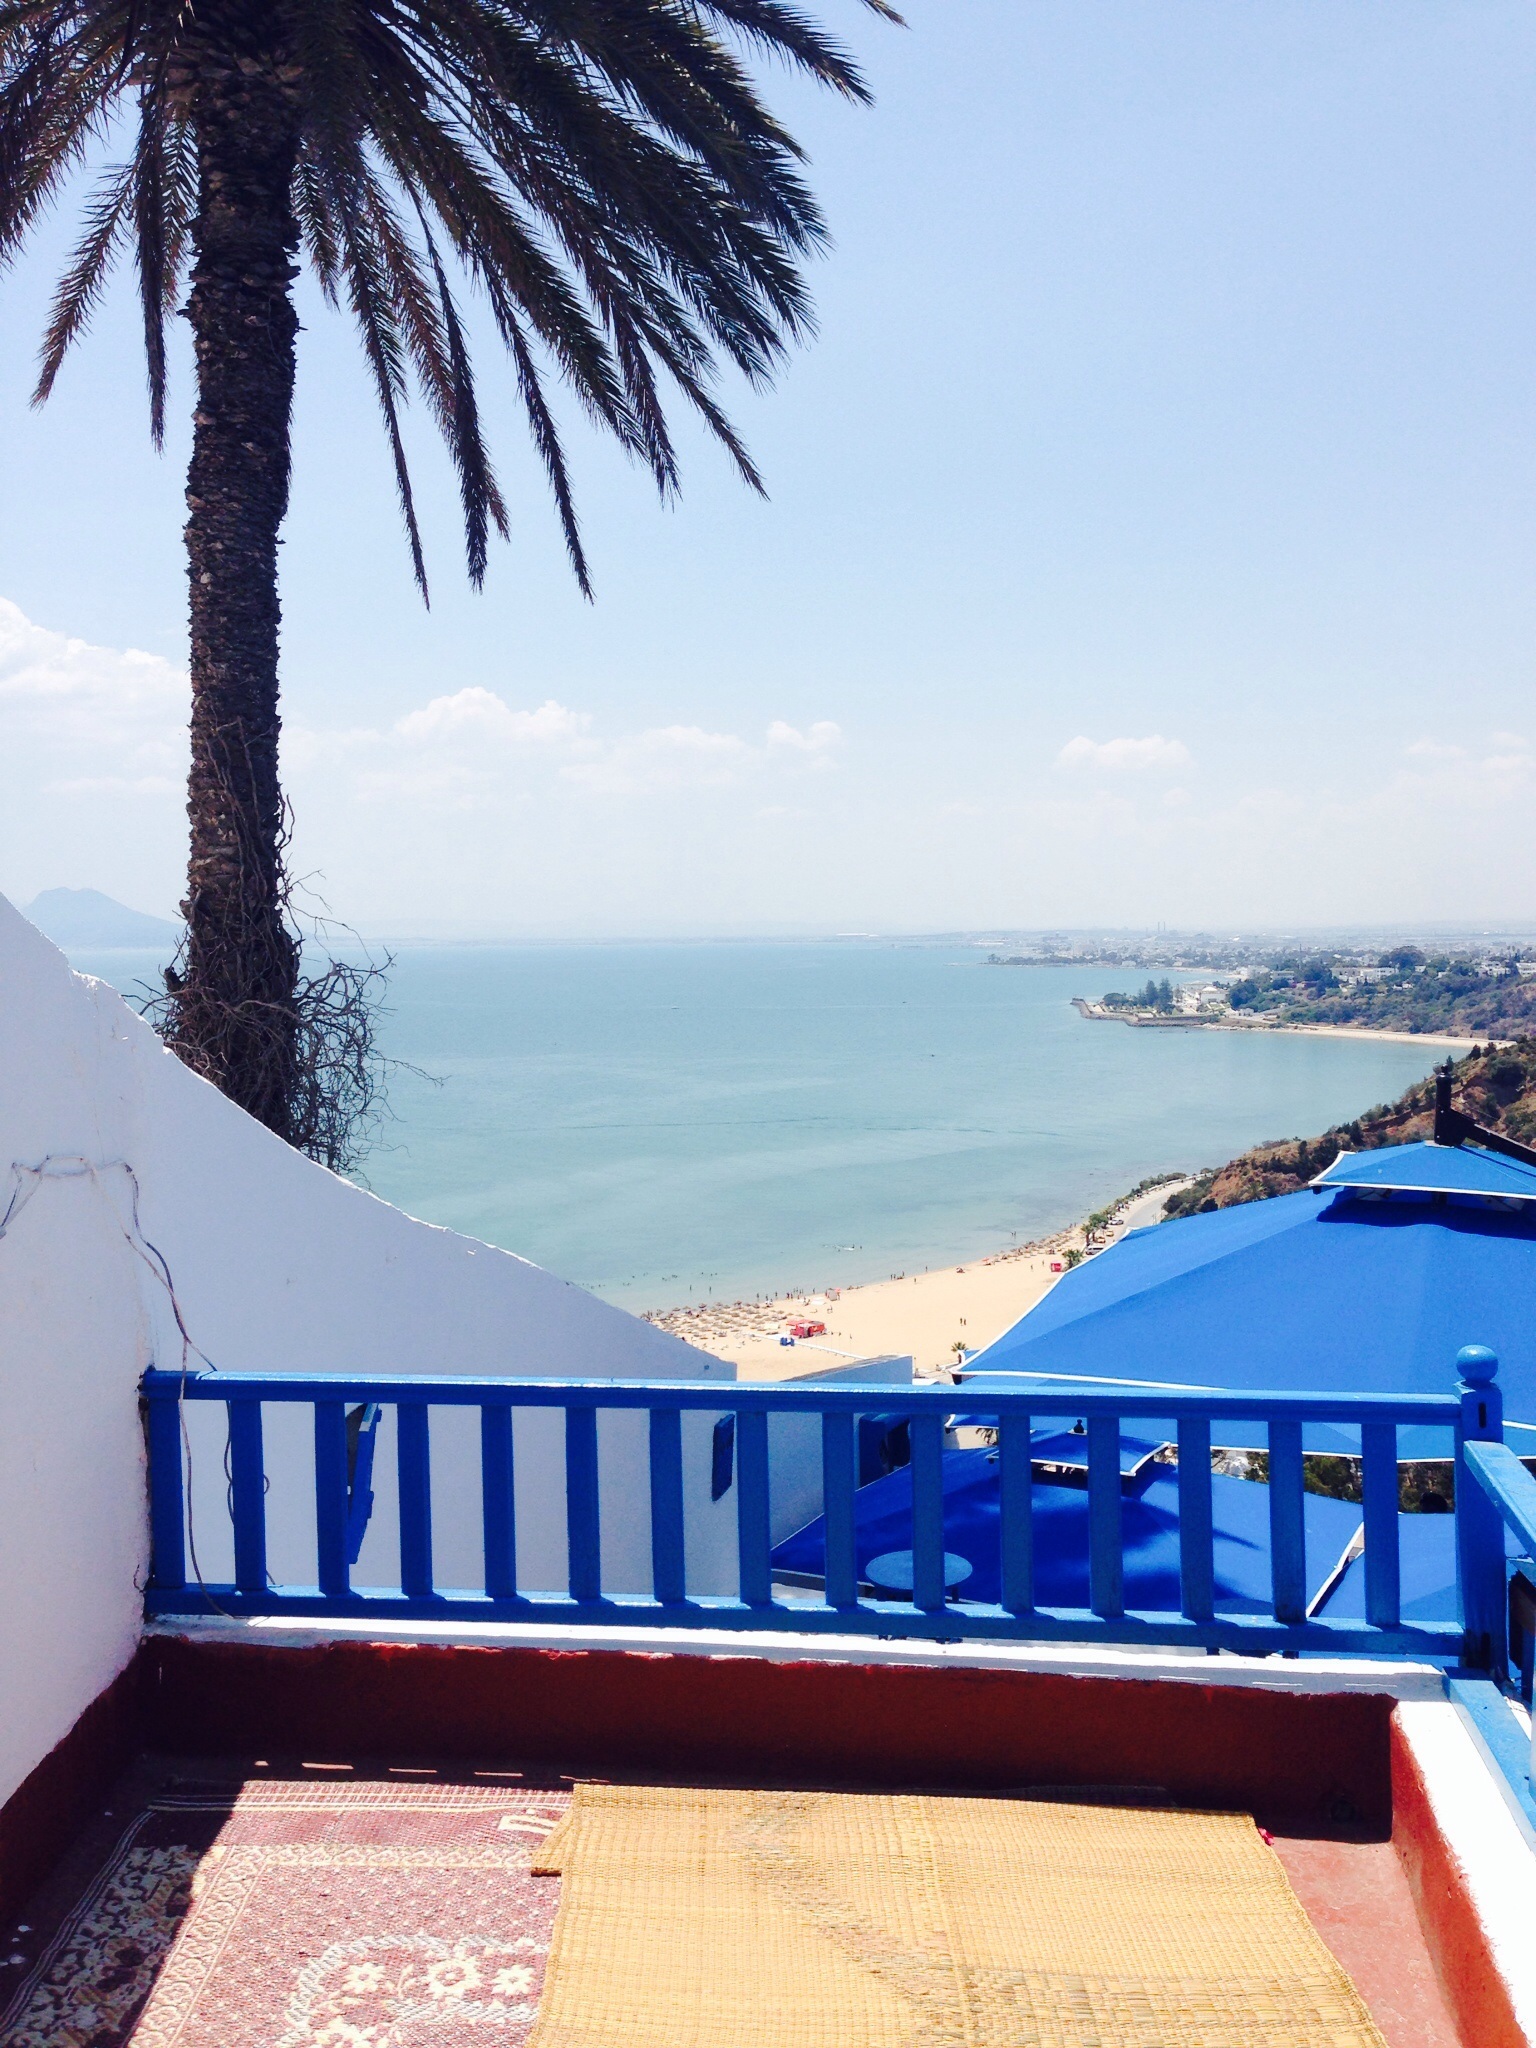
sea, ocean, vacation, balcony, swimming pool, palm, holiday, blue, cruise, resort, tunisia, tunis